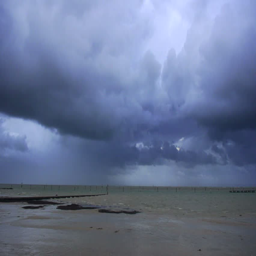
cloud time lapse by the sea